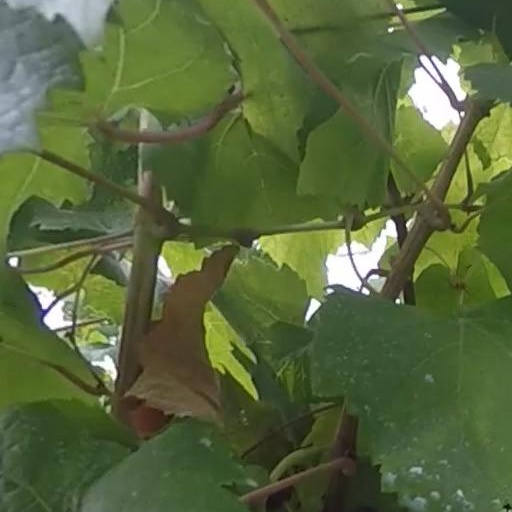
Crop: grape